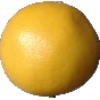
Label: Grapefruit White 1